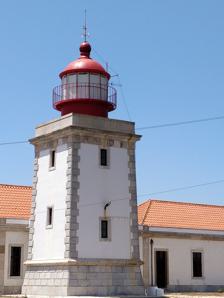
Building: Cabo Sardão Lighthouse
Country: Unknown
Year built: 1915
Lighthouse near Odemira, Portugal Lighthouse Cabo Sardão Lighthouse Farol do Cabo Sardão Location Odemira , São Teotónio , Alentejo , Portugal Coordinates 37°35′55″N 8°48′58″W / 37.59861°N 8.81611°W / 37.59861; -8.81611 Tower Constructed 15 April 1915 Construction stone Automated 1980 Height 17 metres (56 ft) Shape quadrangular Heritage heritage without legal protection Light First lit 1915 Focal height 68 metres (223 ft) Lens Third-order Fresnel 500mm Light source Electricity Intensity 1000 watt Range 23 nautical miles Characteristic Fl(3) W 15s Portugal no. 426 The Cabo Sardão Lighthouse is located at Ponta do Cavaleiro in the village of Odemira , in the parish of São Teotónio , at the westernmost point of the Alentejo region of Portugal . The lighthouse consists of a white quadrangular masonry tower, topped by a red cylindrical lantern. There is also a lengthy annex building, together with small staff quarters. Unusually, the tower is built on the land side of the annex, whereas others of similar design in Portugal have the tower on the sea side. This has given rise to the belief that the builder may have rotated the plans by 180 degrees by accident. The tower is 17 metres (56 ft) meters high. Its construction was first proposed and approved in 1883. However, no action was taken until a Lighthouse Commission was formed in 1902 and operations only began on 15 April 1915. The lighthouse was electrified in 1950, with the installation of generators, at which time the light source was changed from petroleum gas to a 3000 watt bulb. It was connected to the public distribution network in 1984. The power of the light source was reduced and a 1000-watt bulb was installed. While the lighthouse can today be easily reached by car and is next to a popular viewpoint, particularly for ornithologists, until the 1950s the delivery of mail had to be carried out by a courier, involving a return trip on foot of more than 20 kilometers along an almost impassable path. Visits The lighthouse can be visited on Wednesdays. Guided tours are at 14.00, 15.00 and 16.00. See also Portugal portal Engineering portal List of lighthouses in Portugal Directorate of Lighthouses, Portugal References